Aistė Pilvelytė

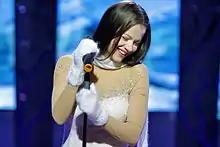

Pilvelytė was born to Stasė Pilvelienė and Algirdas Pilvelis. In 1986, she learned choral conducting and pop music at the Balys Dvarionas Music School in the Lithuanian capital, Vilnius. By 1990, she appeared in various singing shows for children. She also sang in the groups Pagalvėlės and Exem. In 1995, she continued her singing lessons with Nijolė Maceikaitė. In the following years she took part in various music competitions in Ireland, Malta, Kazakhstan and Turkey.